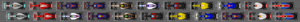
Le Grand Prix automobile d'Australie 2016, disputé le 20 mars 2016 sur le circuit d'Albert Park, est la 936ᵉ épreuve du championnat du monde de Formule 1 courue depuis 1950. Il s'agit de la 32ᵉ édition du Grand Prix d'Australie comptant pour le championnat du monde de Formule 1 et de la première manche du championnat 2016.